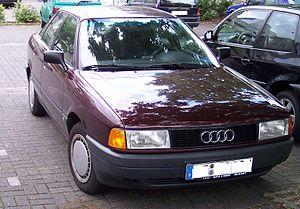
Audi 80 a été le nom de quatre générations d'automobiles - du segment intermédiaire-supérieur - fabriquées par le constructeur allemand Audi. La première génération d'Audi 80 a tracé l'avenir de la nouvelle génération de familiales pour tous, basée sur le fameux adage de la marque — « Vorsprung durch Technik » — toujours en application.